Andreas Bausewein

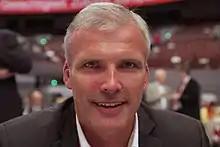
Andreas Bausewein.

Andreas Bausewein (born 5 May 1973) is a German politician of the Social Democratic Party (SPD) who served as the mayor of Erfurt from 2006 until 2024.